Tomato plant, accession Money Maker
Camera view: tilt-top (135 deg); turntable rotation: 240 degrees
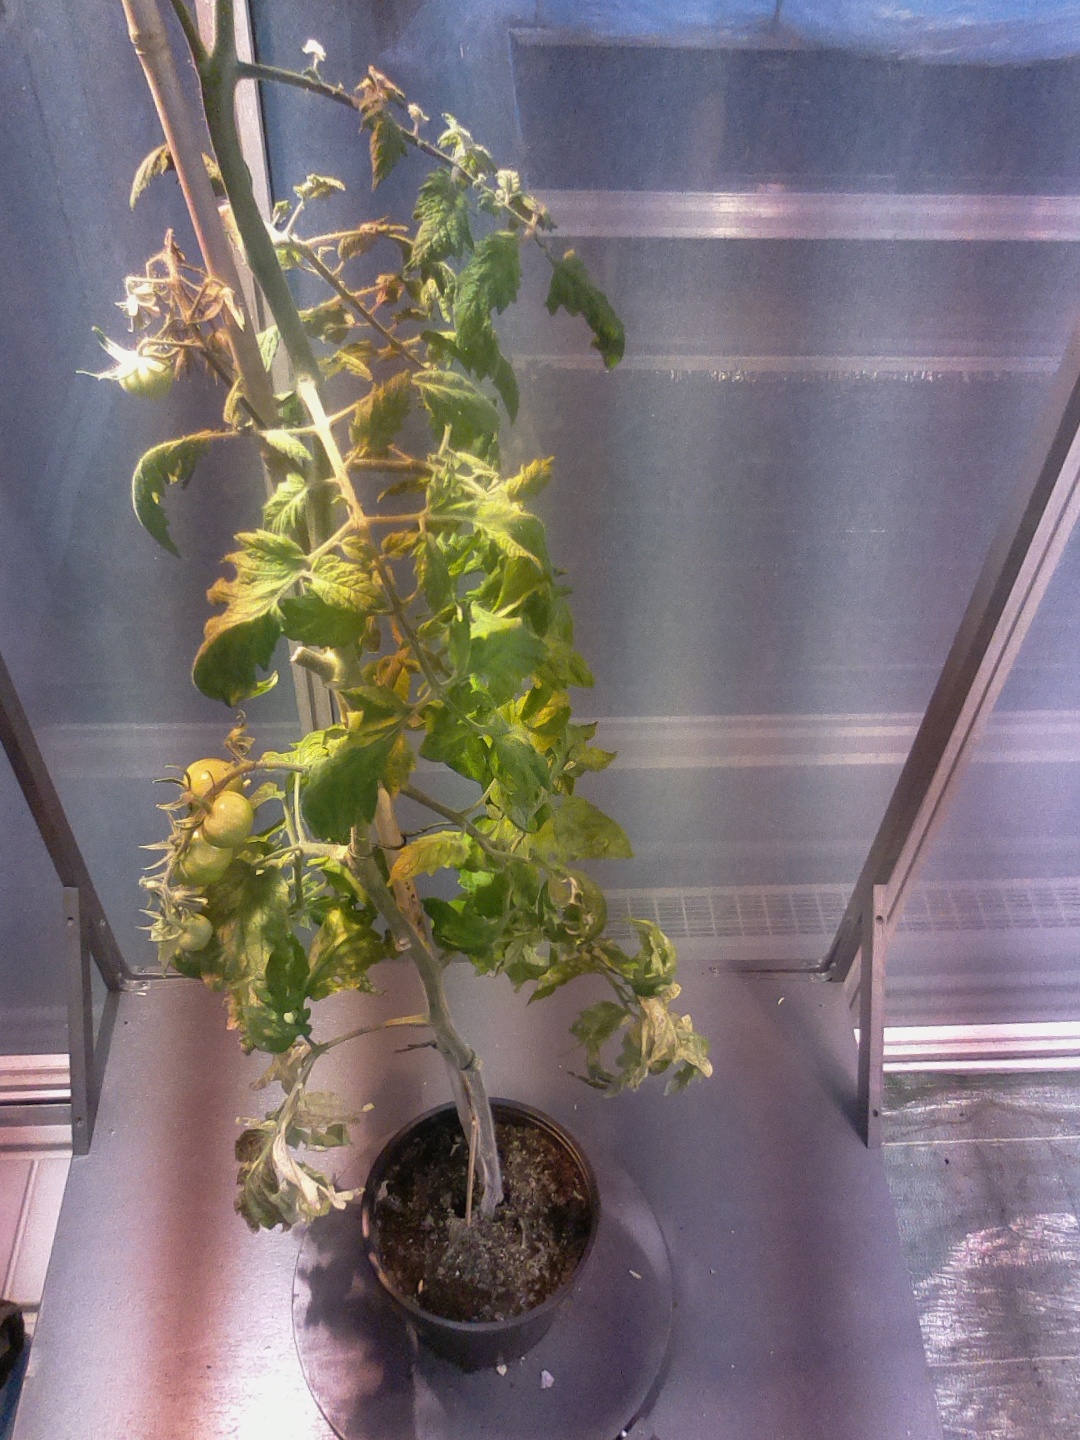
BBCH growth stage 76: 60%-70% of final fruit size